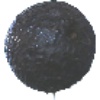
Label: avocado